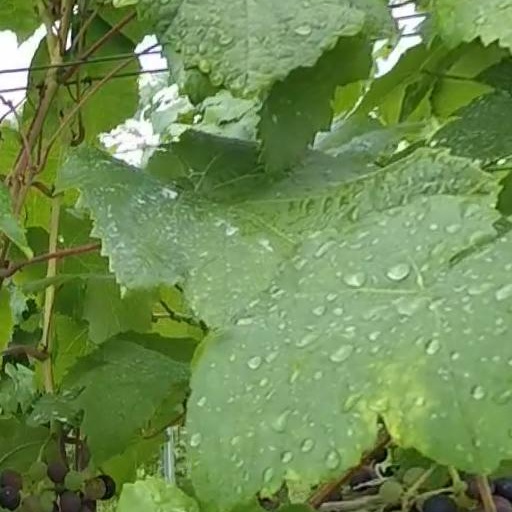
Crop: grape